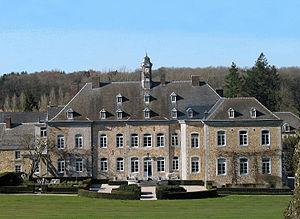
Doyon (Belgique), le château.
Doyon est un hameau belge de l'ancienne commune de Flostoy, situé dans la commune de Havelange et la province de Namur.
La famille van Eyll est une famille de la noblesse belge originaire de Grave dont l'ancienneté prouvée remonte à 1623.
Le château de Doyon est un château située à Doyon, hameau du village belge de Flostoy faisant partie de l'entité de Havelange.